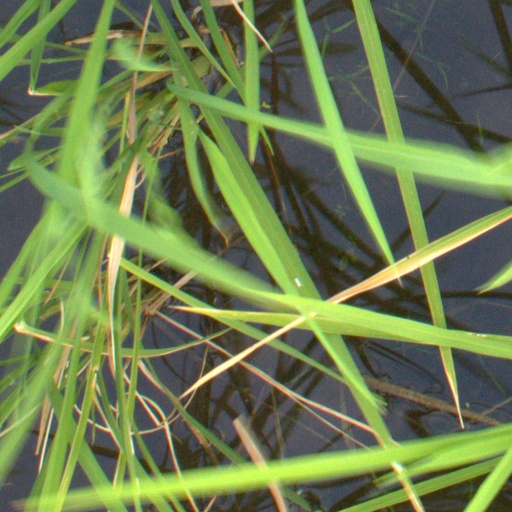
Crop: rice